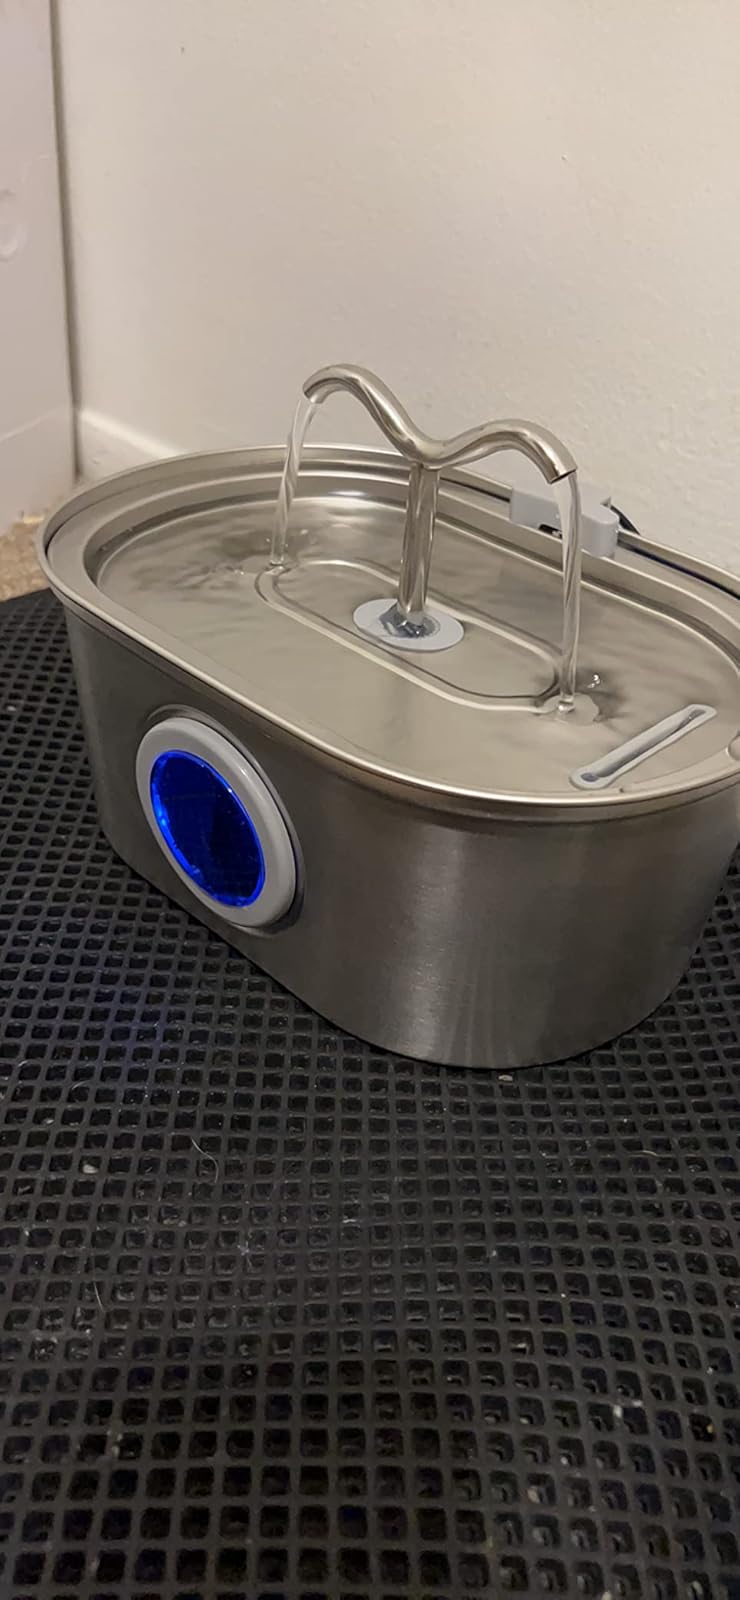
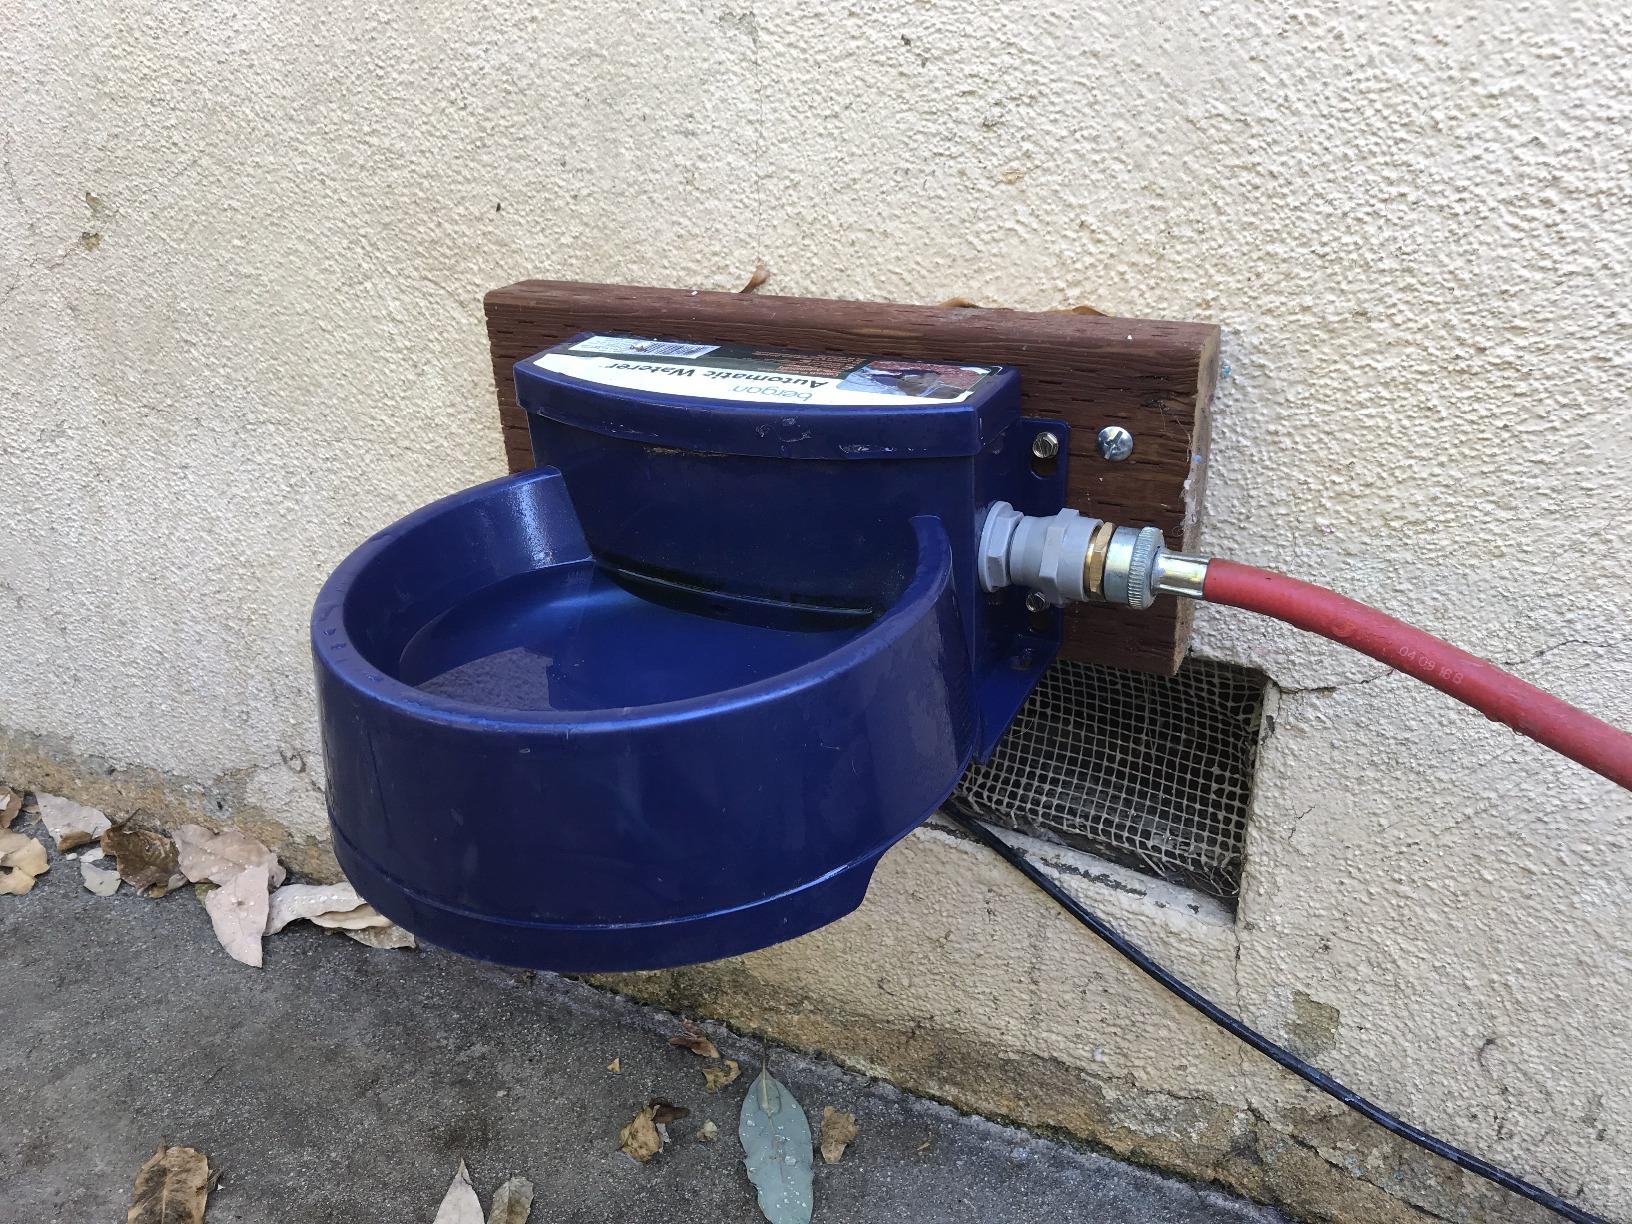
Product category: items_bowl
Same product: no